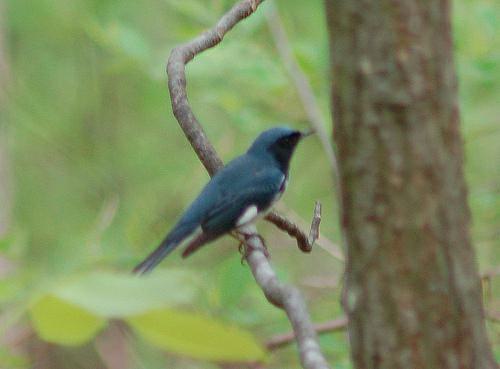
A photo of a black throated blue warbler